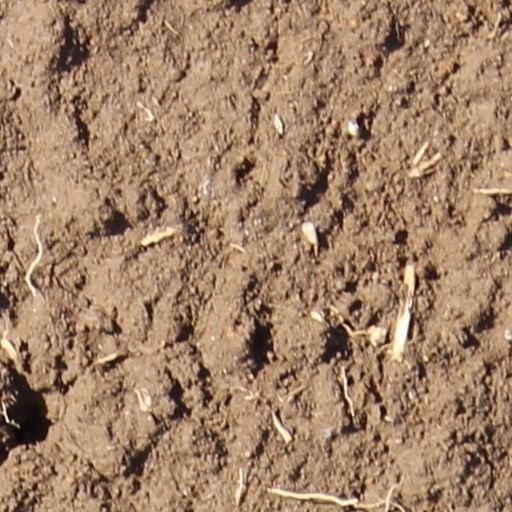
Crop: wheat